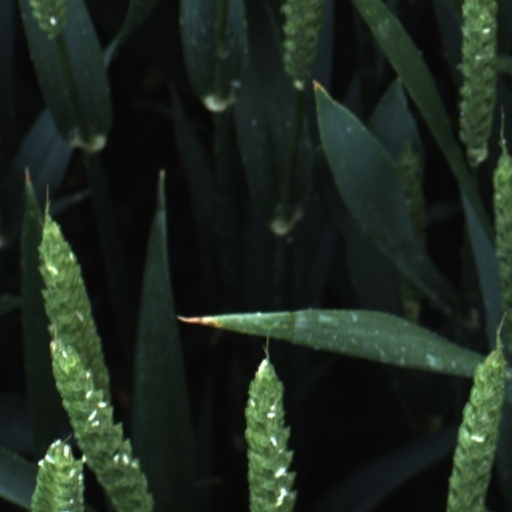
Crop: wheat